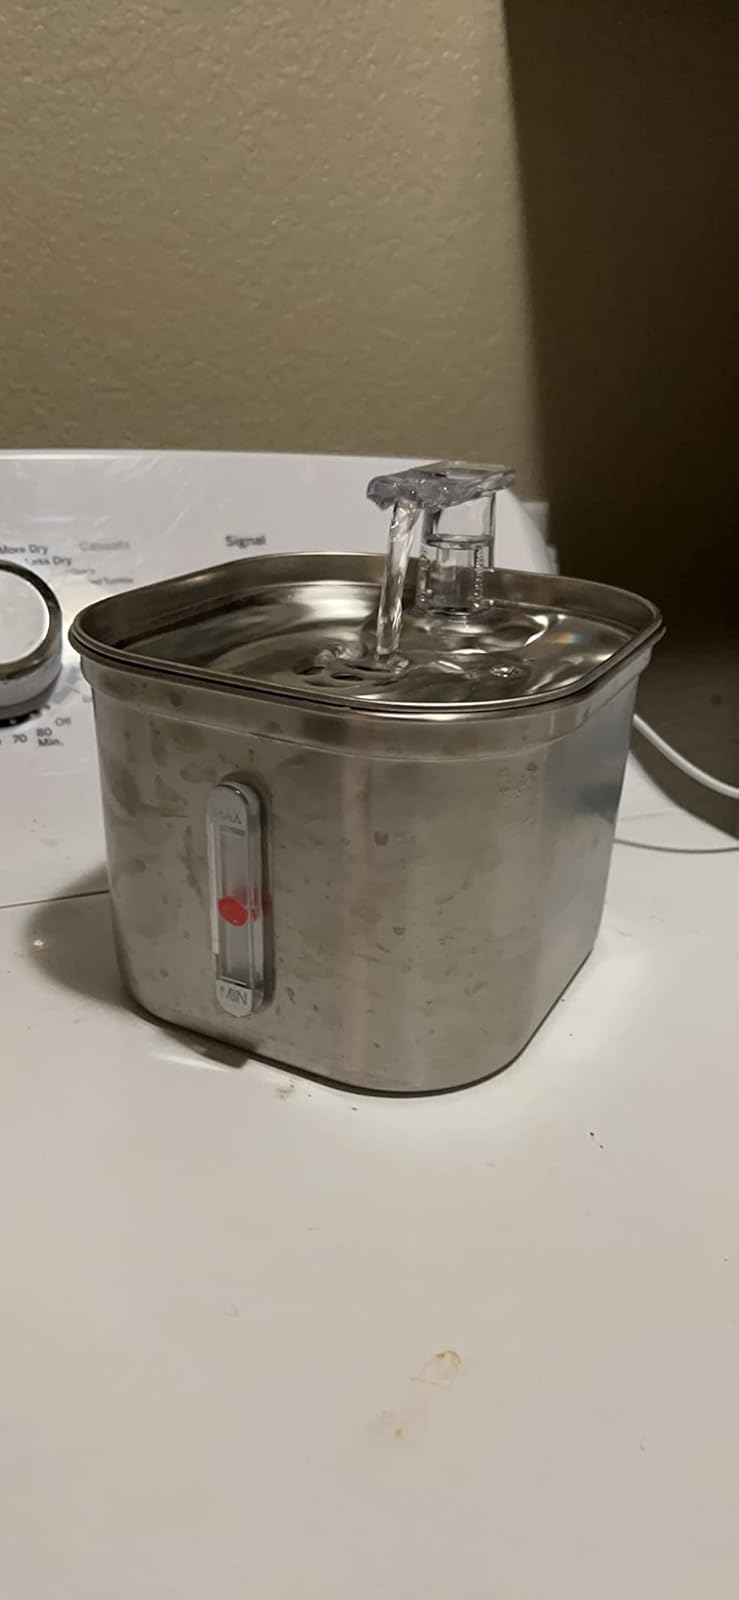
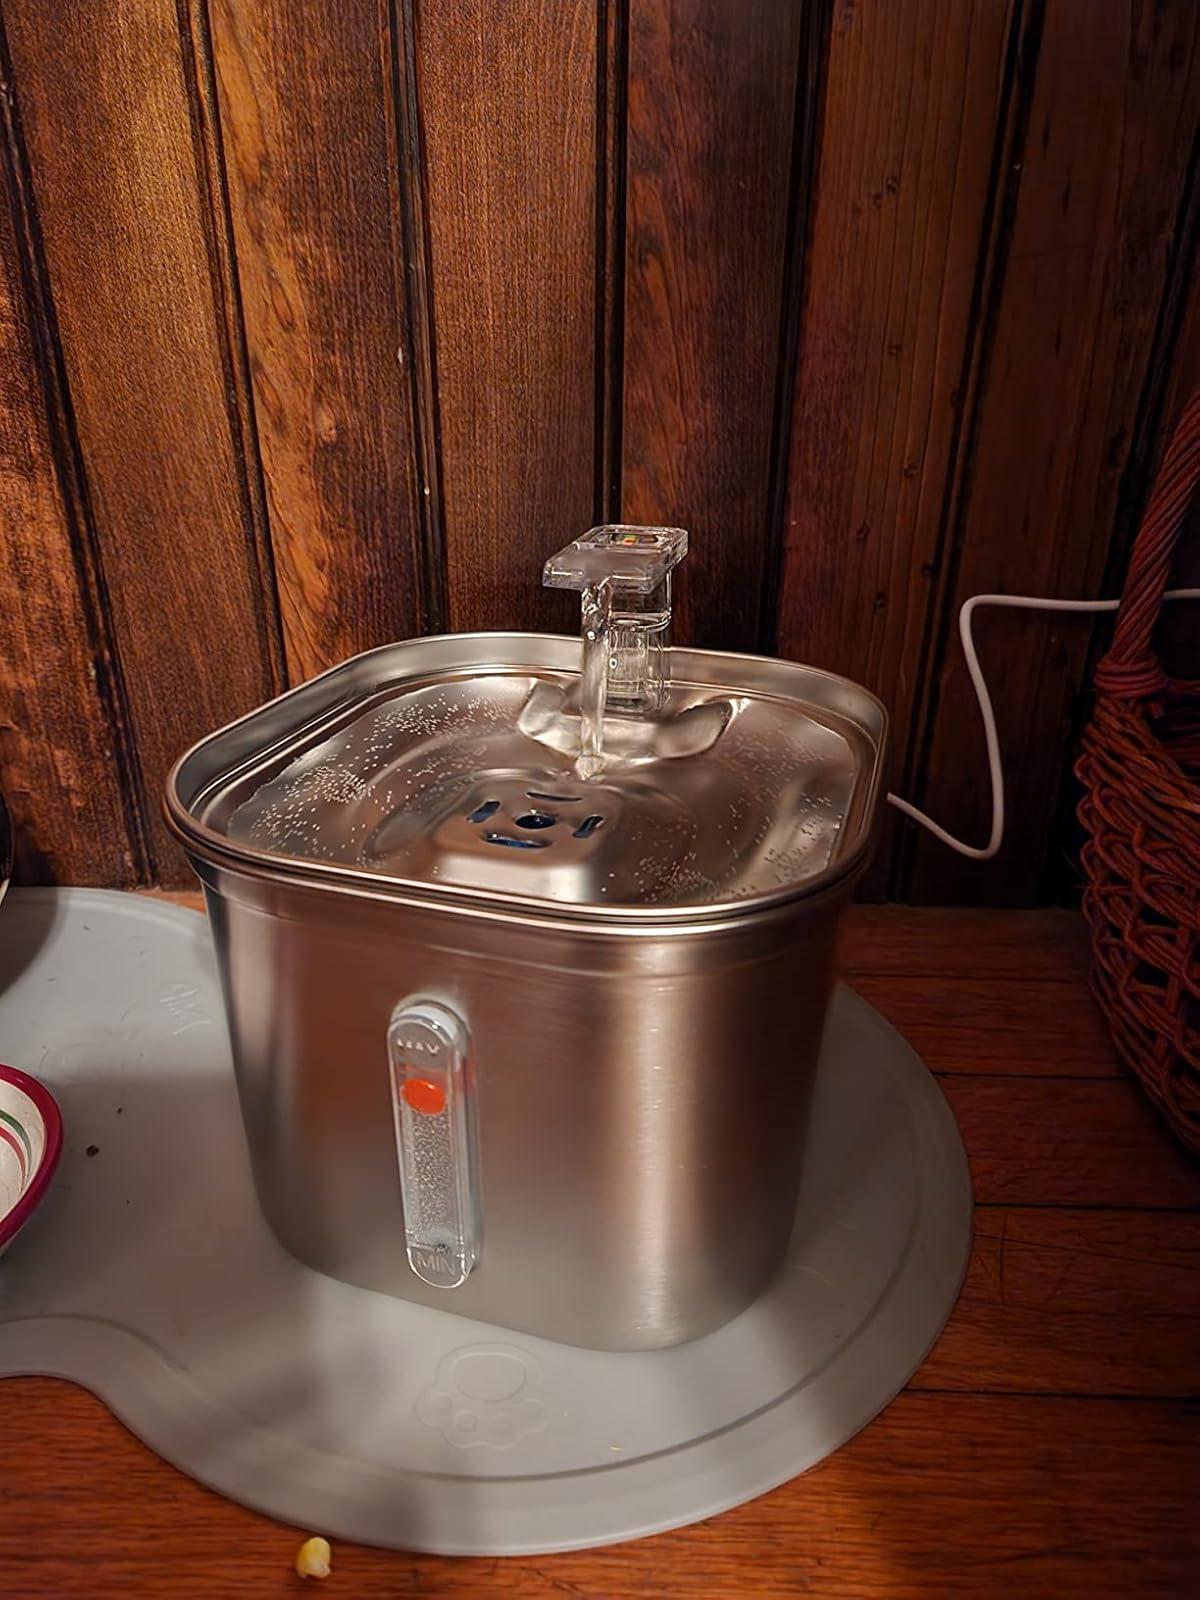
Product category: items_bowl
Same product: yes